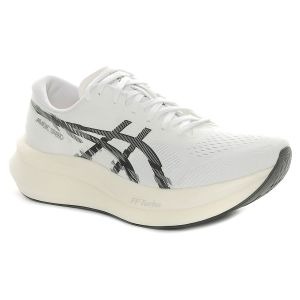
Asics Scarpa da Running Uomo  Magic Speed 4 Bianco   Sconto 11%
Prezzo: 160,00 €